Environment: real
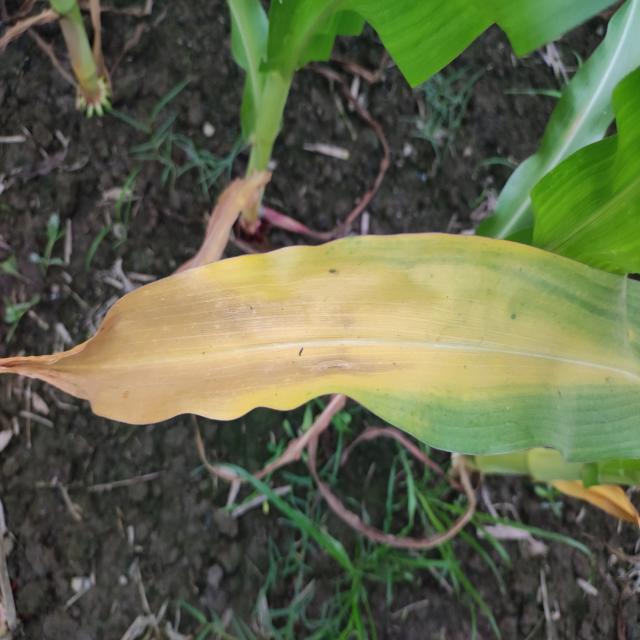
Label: nitrogen_deficiency